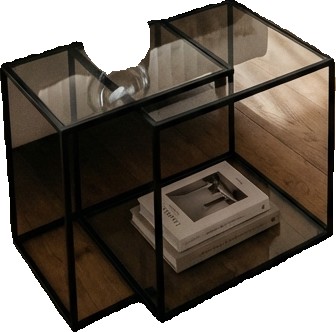
Surface category: table